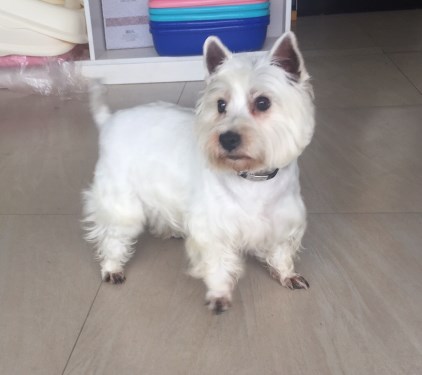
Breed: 209-n000040-West_Highland_white_terrier